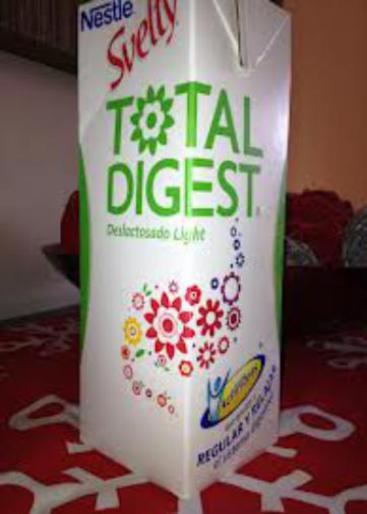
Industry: Food